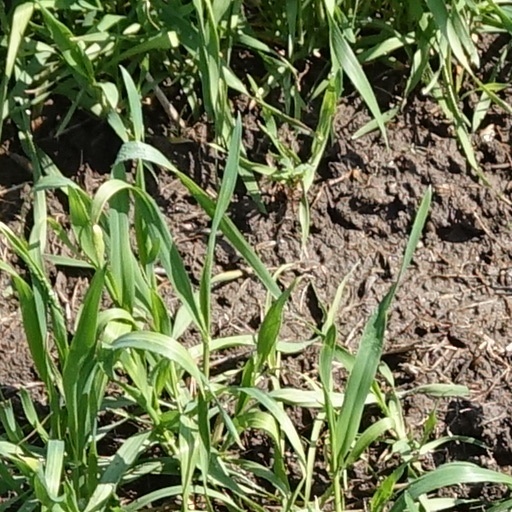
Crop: wheat